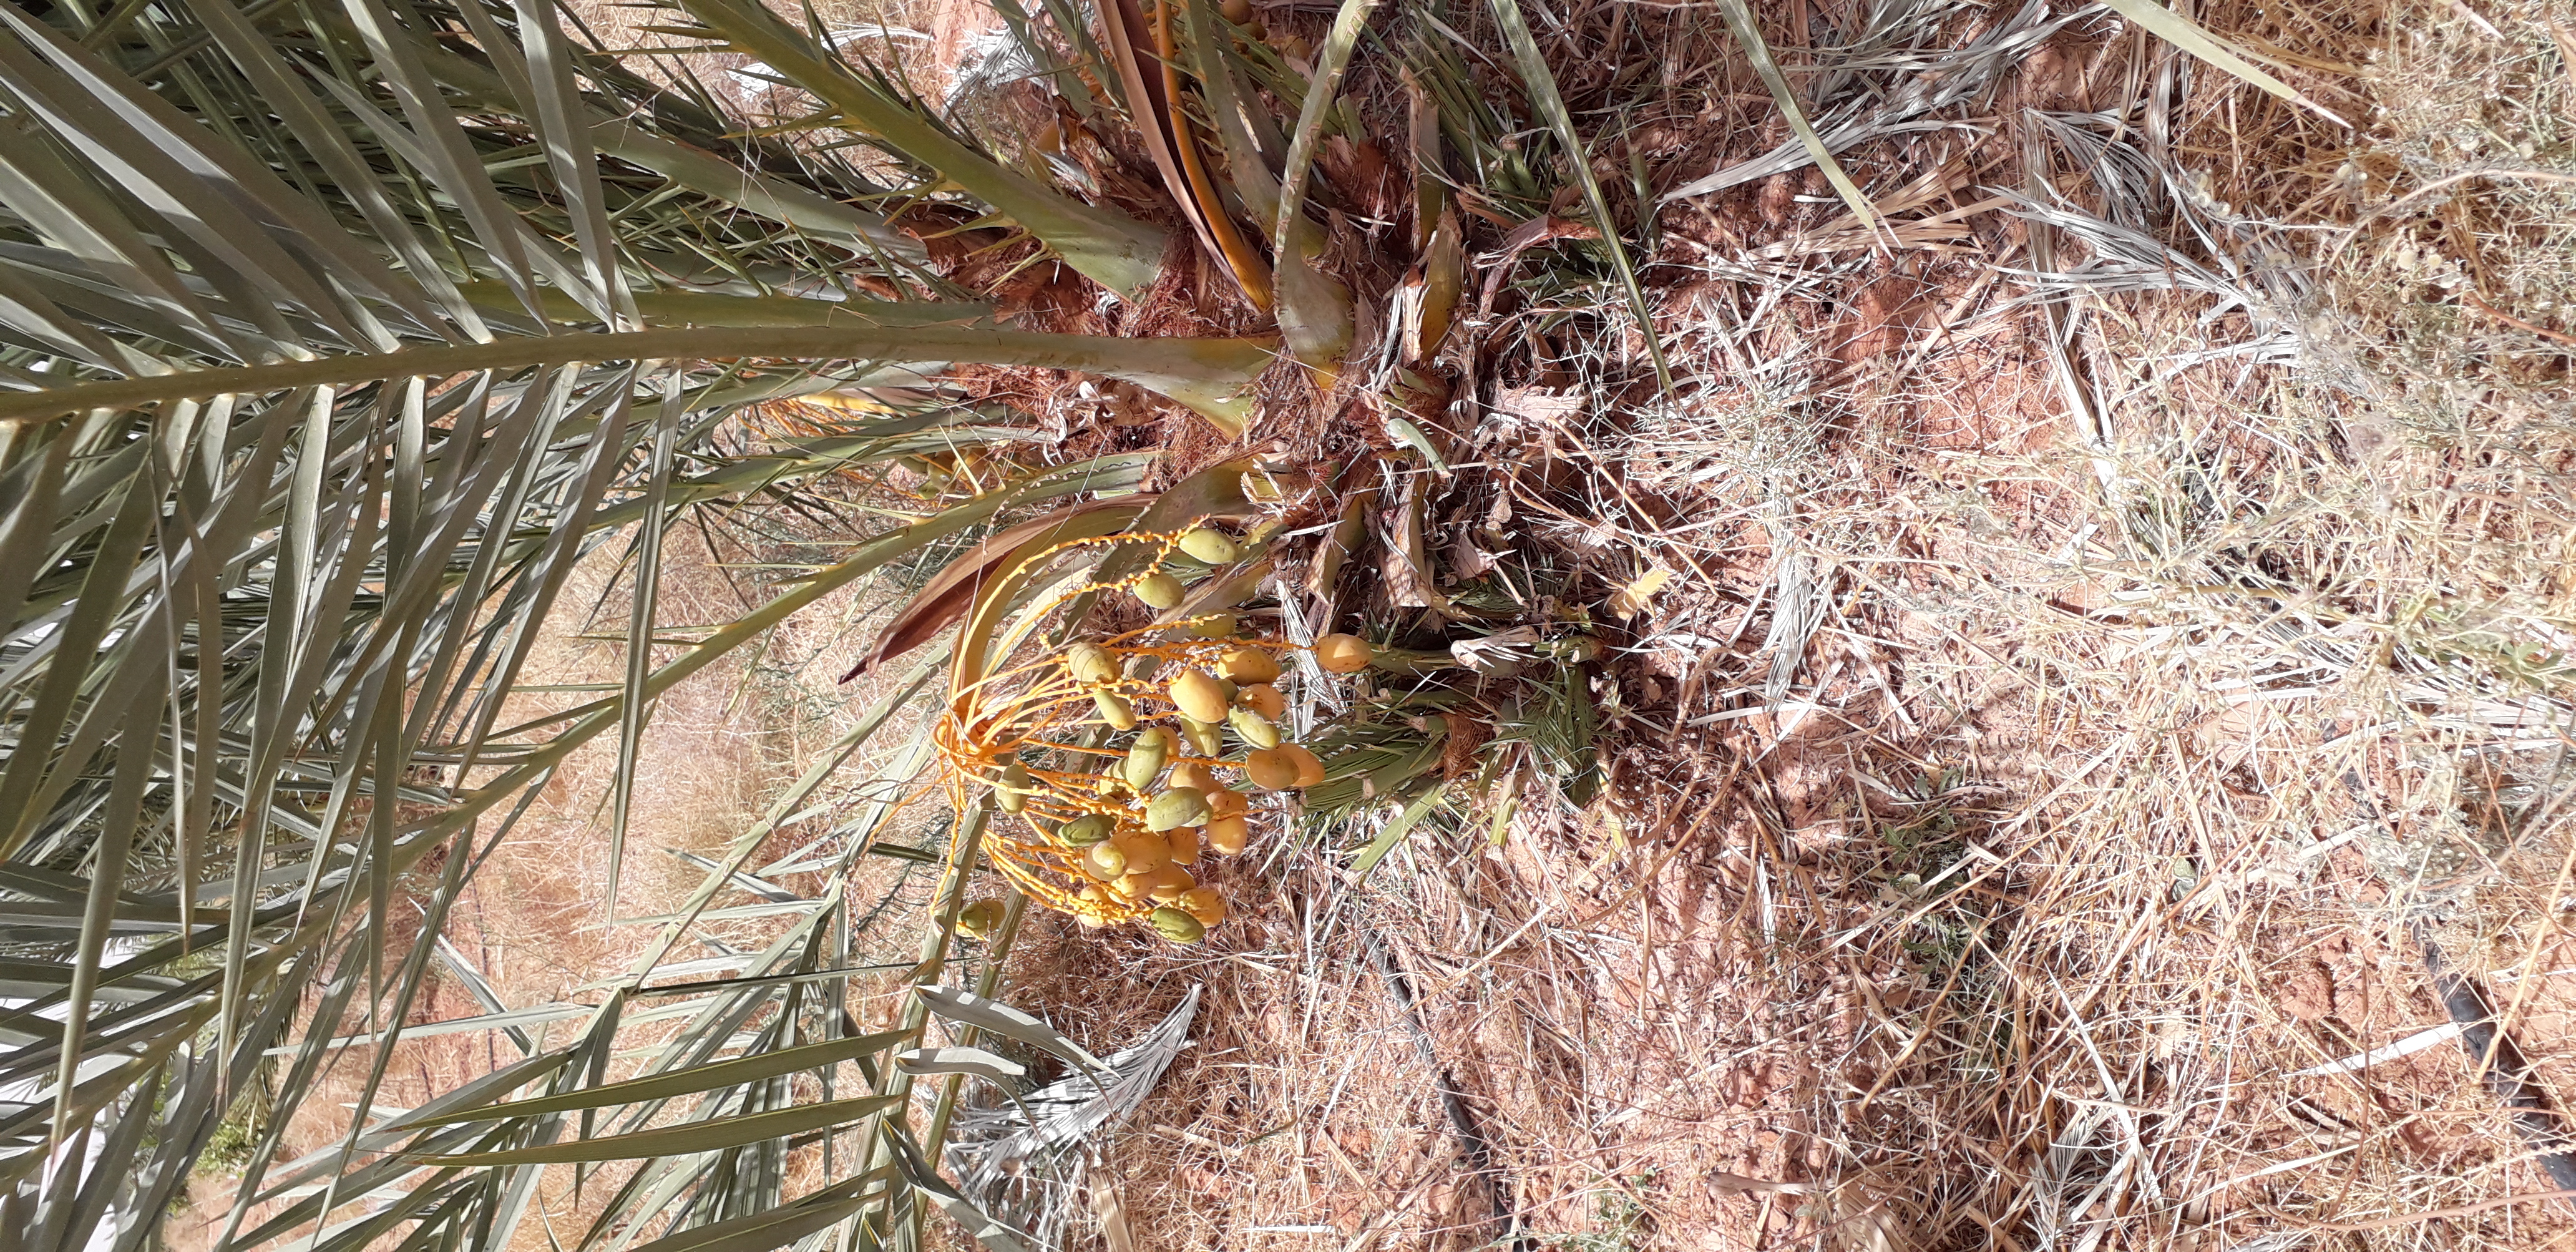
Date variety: Boumajhoul